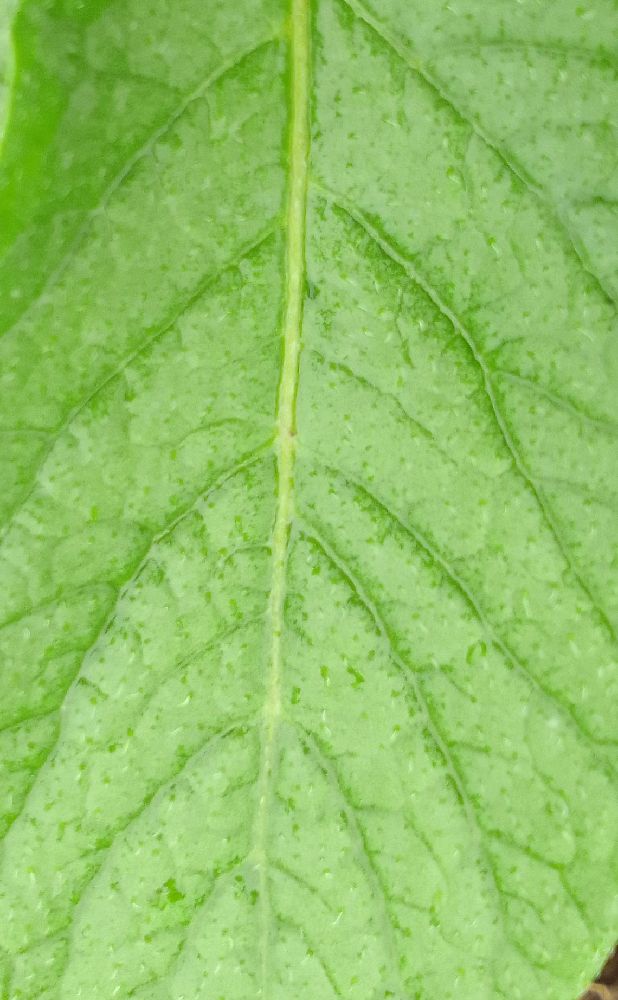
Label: Healthy